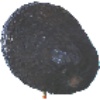
Label: avocado